Serious Request

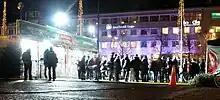
"Musikhjälpen"-house at Gustaf Adolfs Torg in Gothenburg 2011.

With the announcement of the location for Serious Request 2010, the station also announced the location of the 2011 appeal (Leiden). That year, a glass house was created that floated on water.